Prostitution in Japan

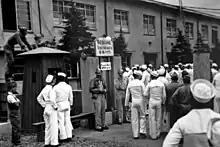
G.I.s in Recreation and Amusement Association during the occupation of Japan

Immediately after World War II, the Recreation and Amusement Association was formed by Naruhiko Higashikuni's government to organize brothels to serve the Allied armed forces occupying Japan. On 19 August 1945, the Home Ministry ordered local government offices to establish a prostitution service for Allied soldiers to preserve the "purity" of the Japanese race. This prostitution system was similar to the comfort system, because the Japanese police force was responsible for mobilizing the women to serve in these stations similarly to the way that Japanese Military during the Pacific War mobilized women. The police forces mobilized both licensed and unlicensed prostitutes to serve in these camps. The official declaration stated that "Through the sacrifice of thousands of 'Okichis' of the Shōwa era, we shall construct a dike to hold back the mad frenzy of the occupation troops and cultivate and preserve the purity of our race long into the future." Such clubs were soon established by cabinet councilor Yoshio Kodama and Ryoichi Sasakawa.